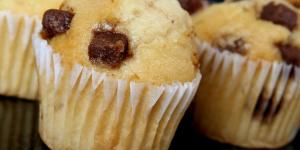
muffins con pepitas de chocolate